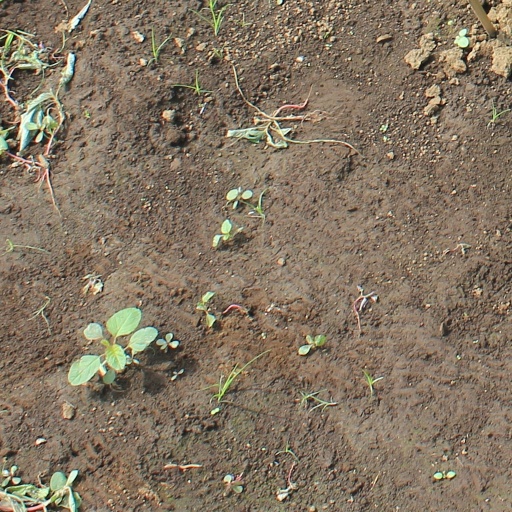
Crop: soybean